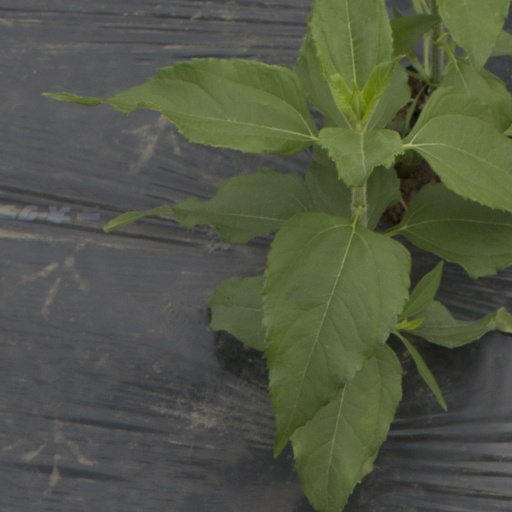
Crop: Jerusalem artichoke